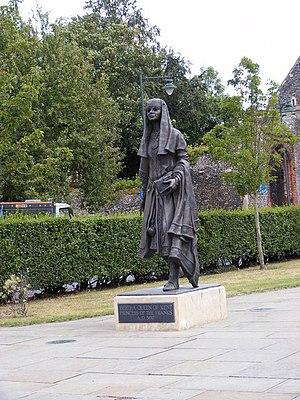
Berthe est une princesse franque née vers 565 et morte au plus tôt en 601. Épouse du roi Æthelberht, son influence participe à l'introduction du christianisme dans le royaume du Kent et dans l'Angleterre anglo-saxonne en général. Elle fut canonisée par l'Église catholique Romaine.